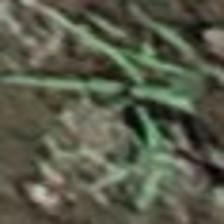
Label: clustered